Saccharomyces cerevisiae

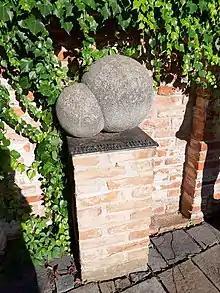
Statue of "Saccharomyces cerevisiae" (Hustopeče, Czech Republic)

Not all strains of "Saccharomyces cerevisiae" are equally virulent towards humans. Most environmental strains are not capable of growing at temperatures above 35 °C (i. e. at temperatures of living body of humans and other mammalian). Virulent strains, however, are capable of growing at least above 37 °C and often up to 39 °C (rarely up to 42 °C). Some industrial strains are also capable of growing above 37 °C. European Food Safety Authority (as of 2017) requires that all "S. cerevisiae" strains capable of growth above 37 °C that are added to the food or feed chain in viable form must, as to be qualified presumably safe, show no resistance to antimycotic drugs used for treatment of yeast infections.